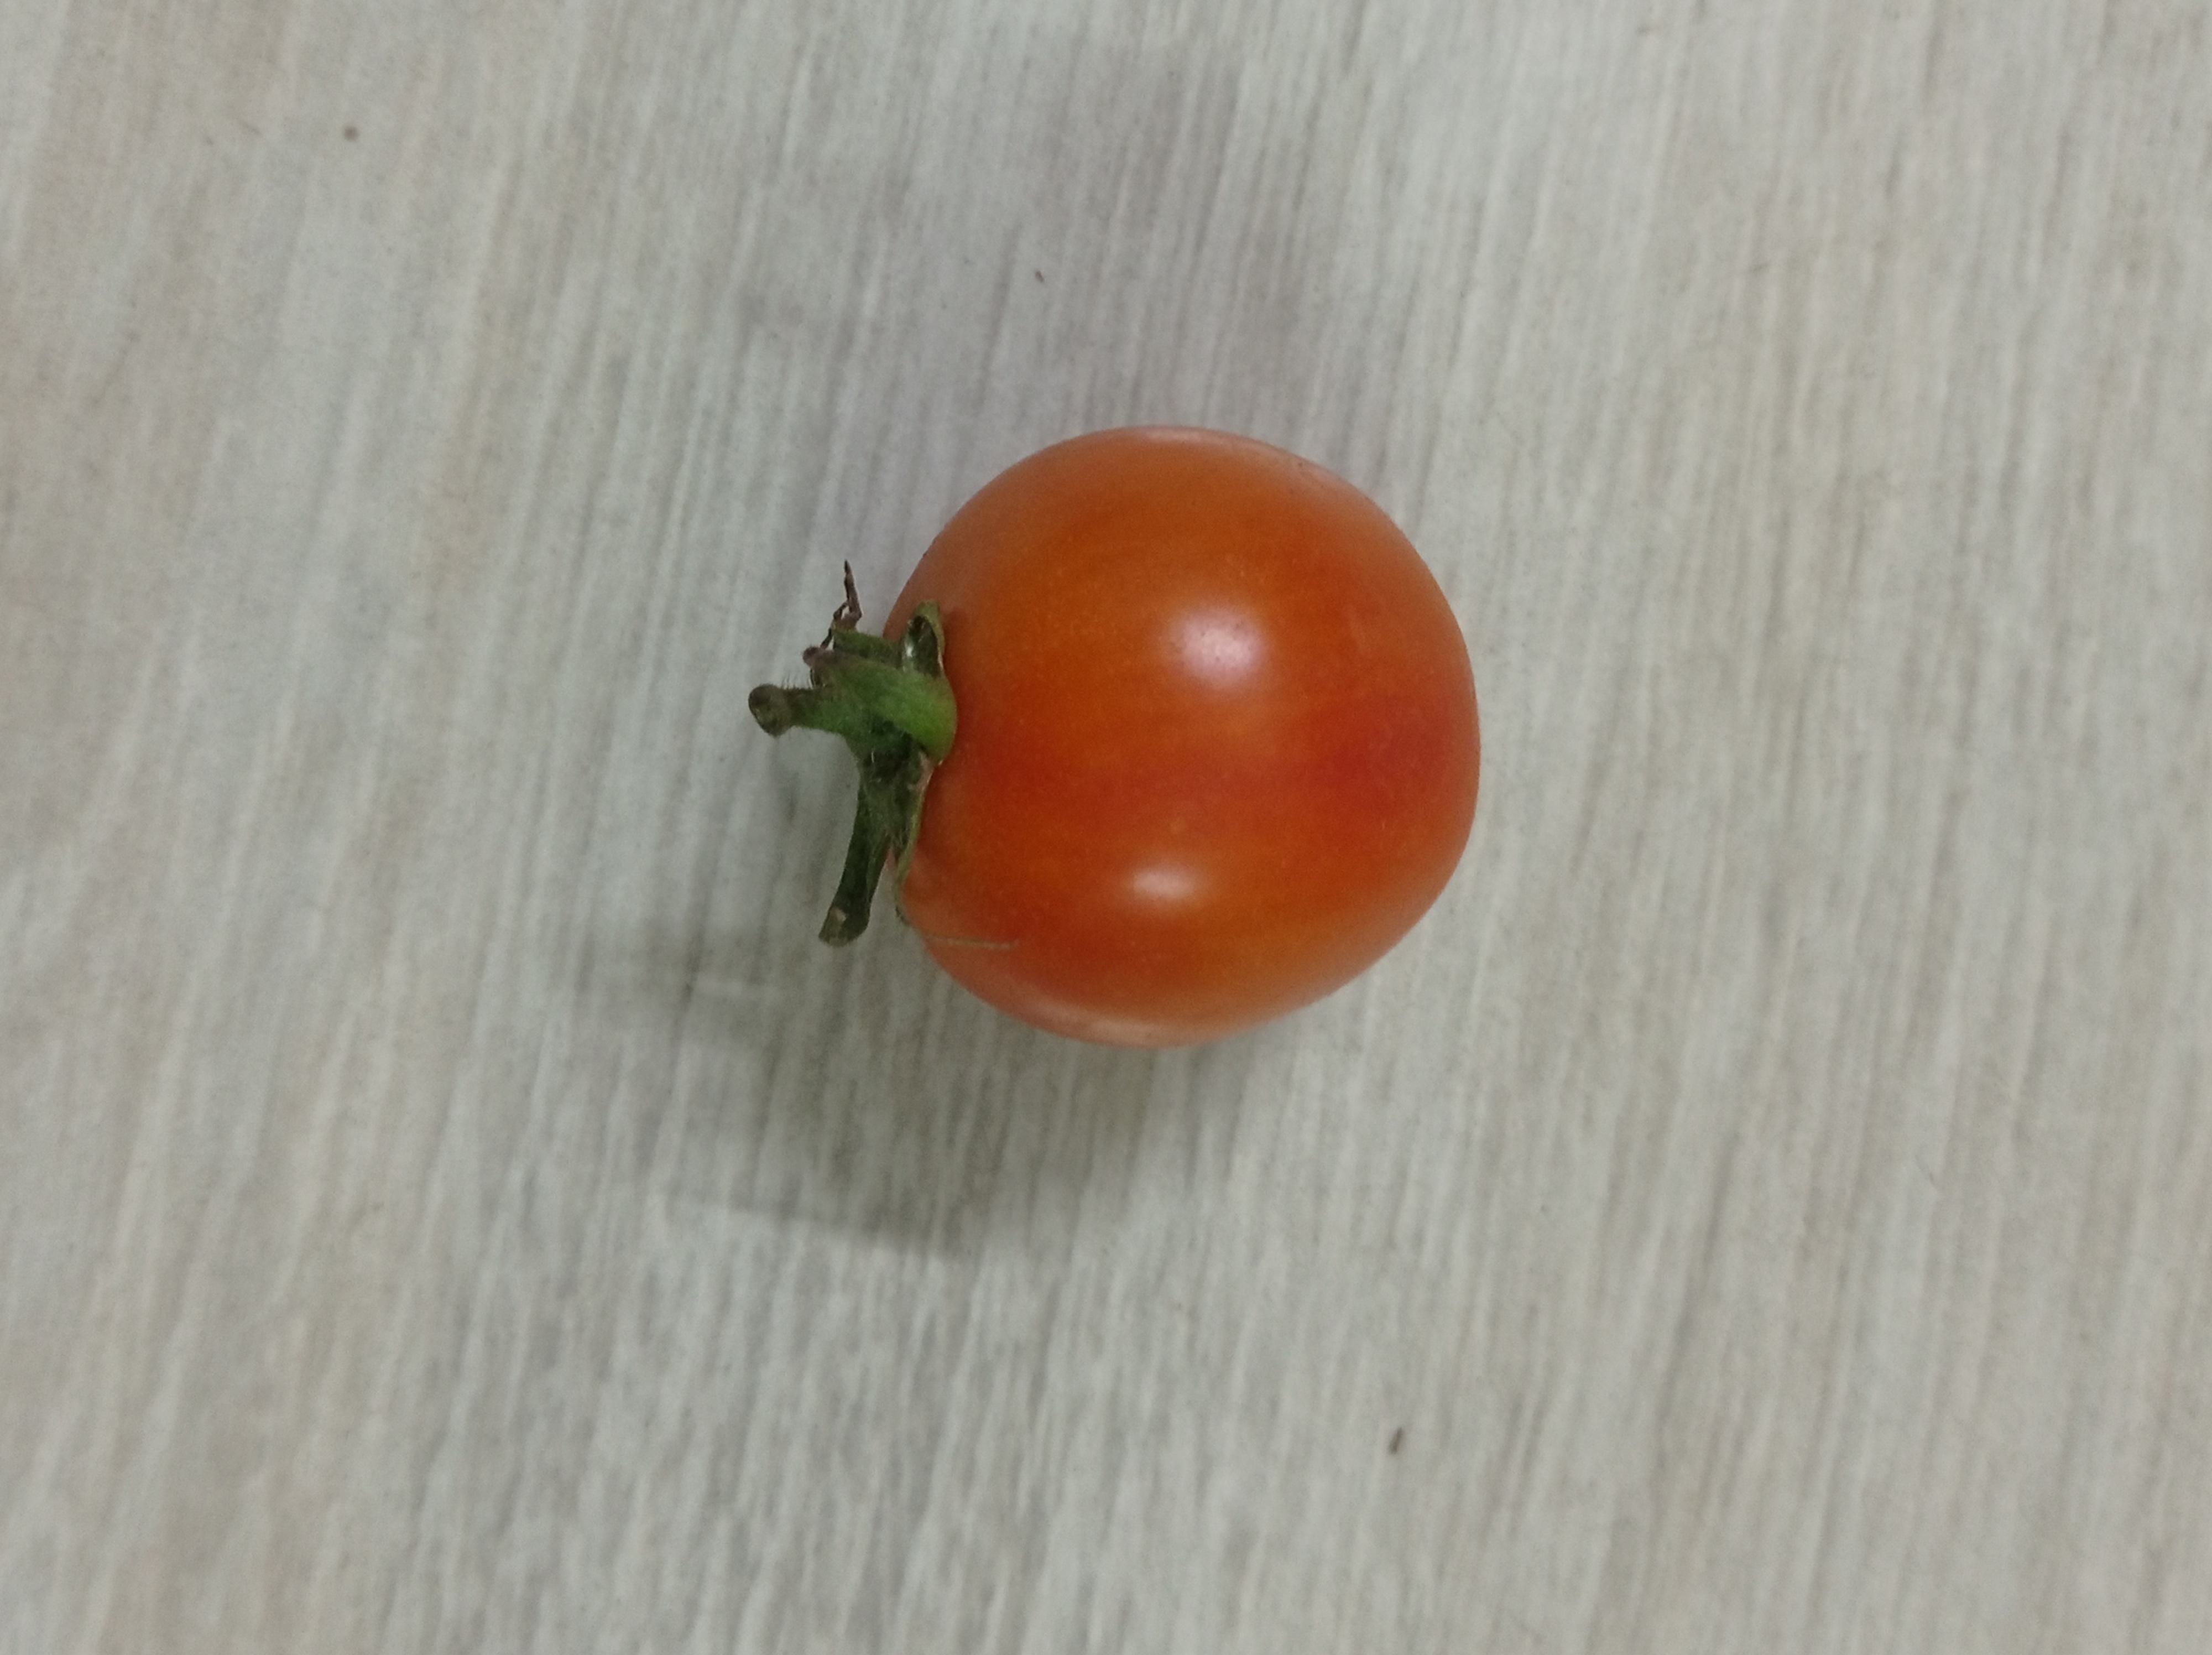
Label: Fresh